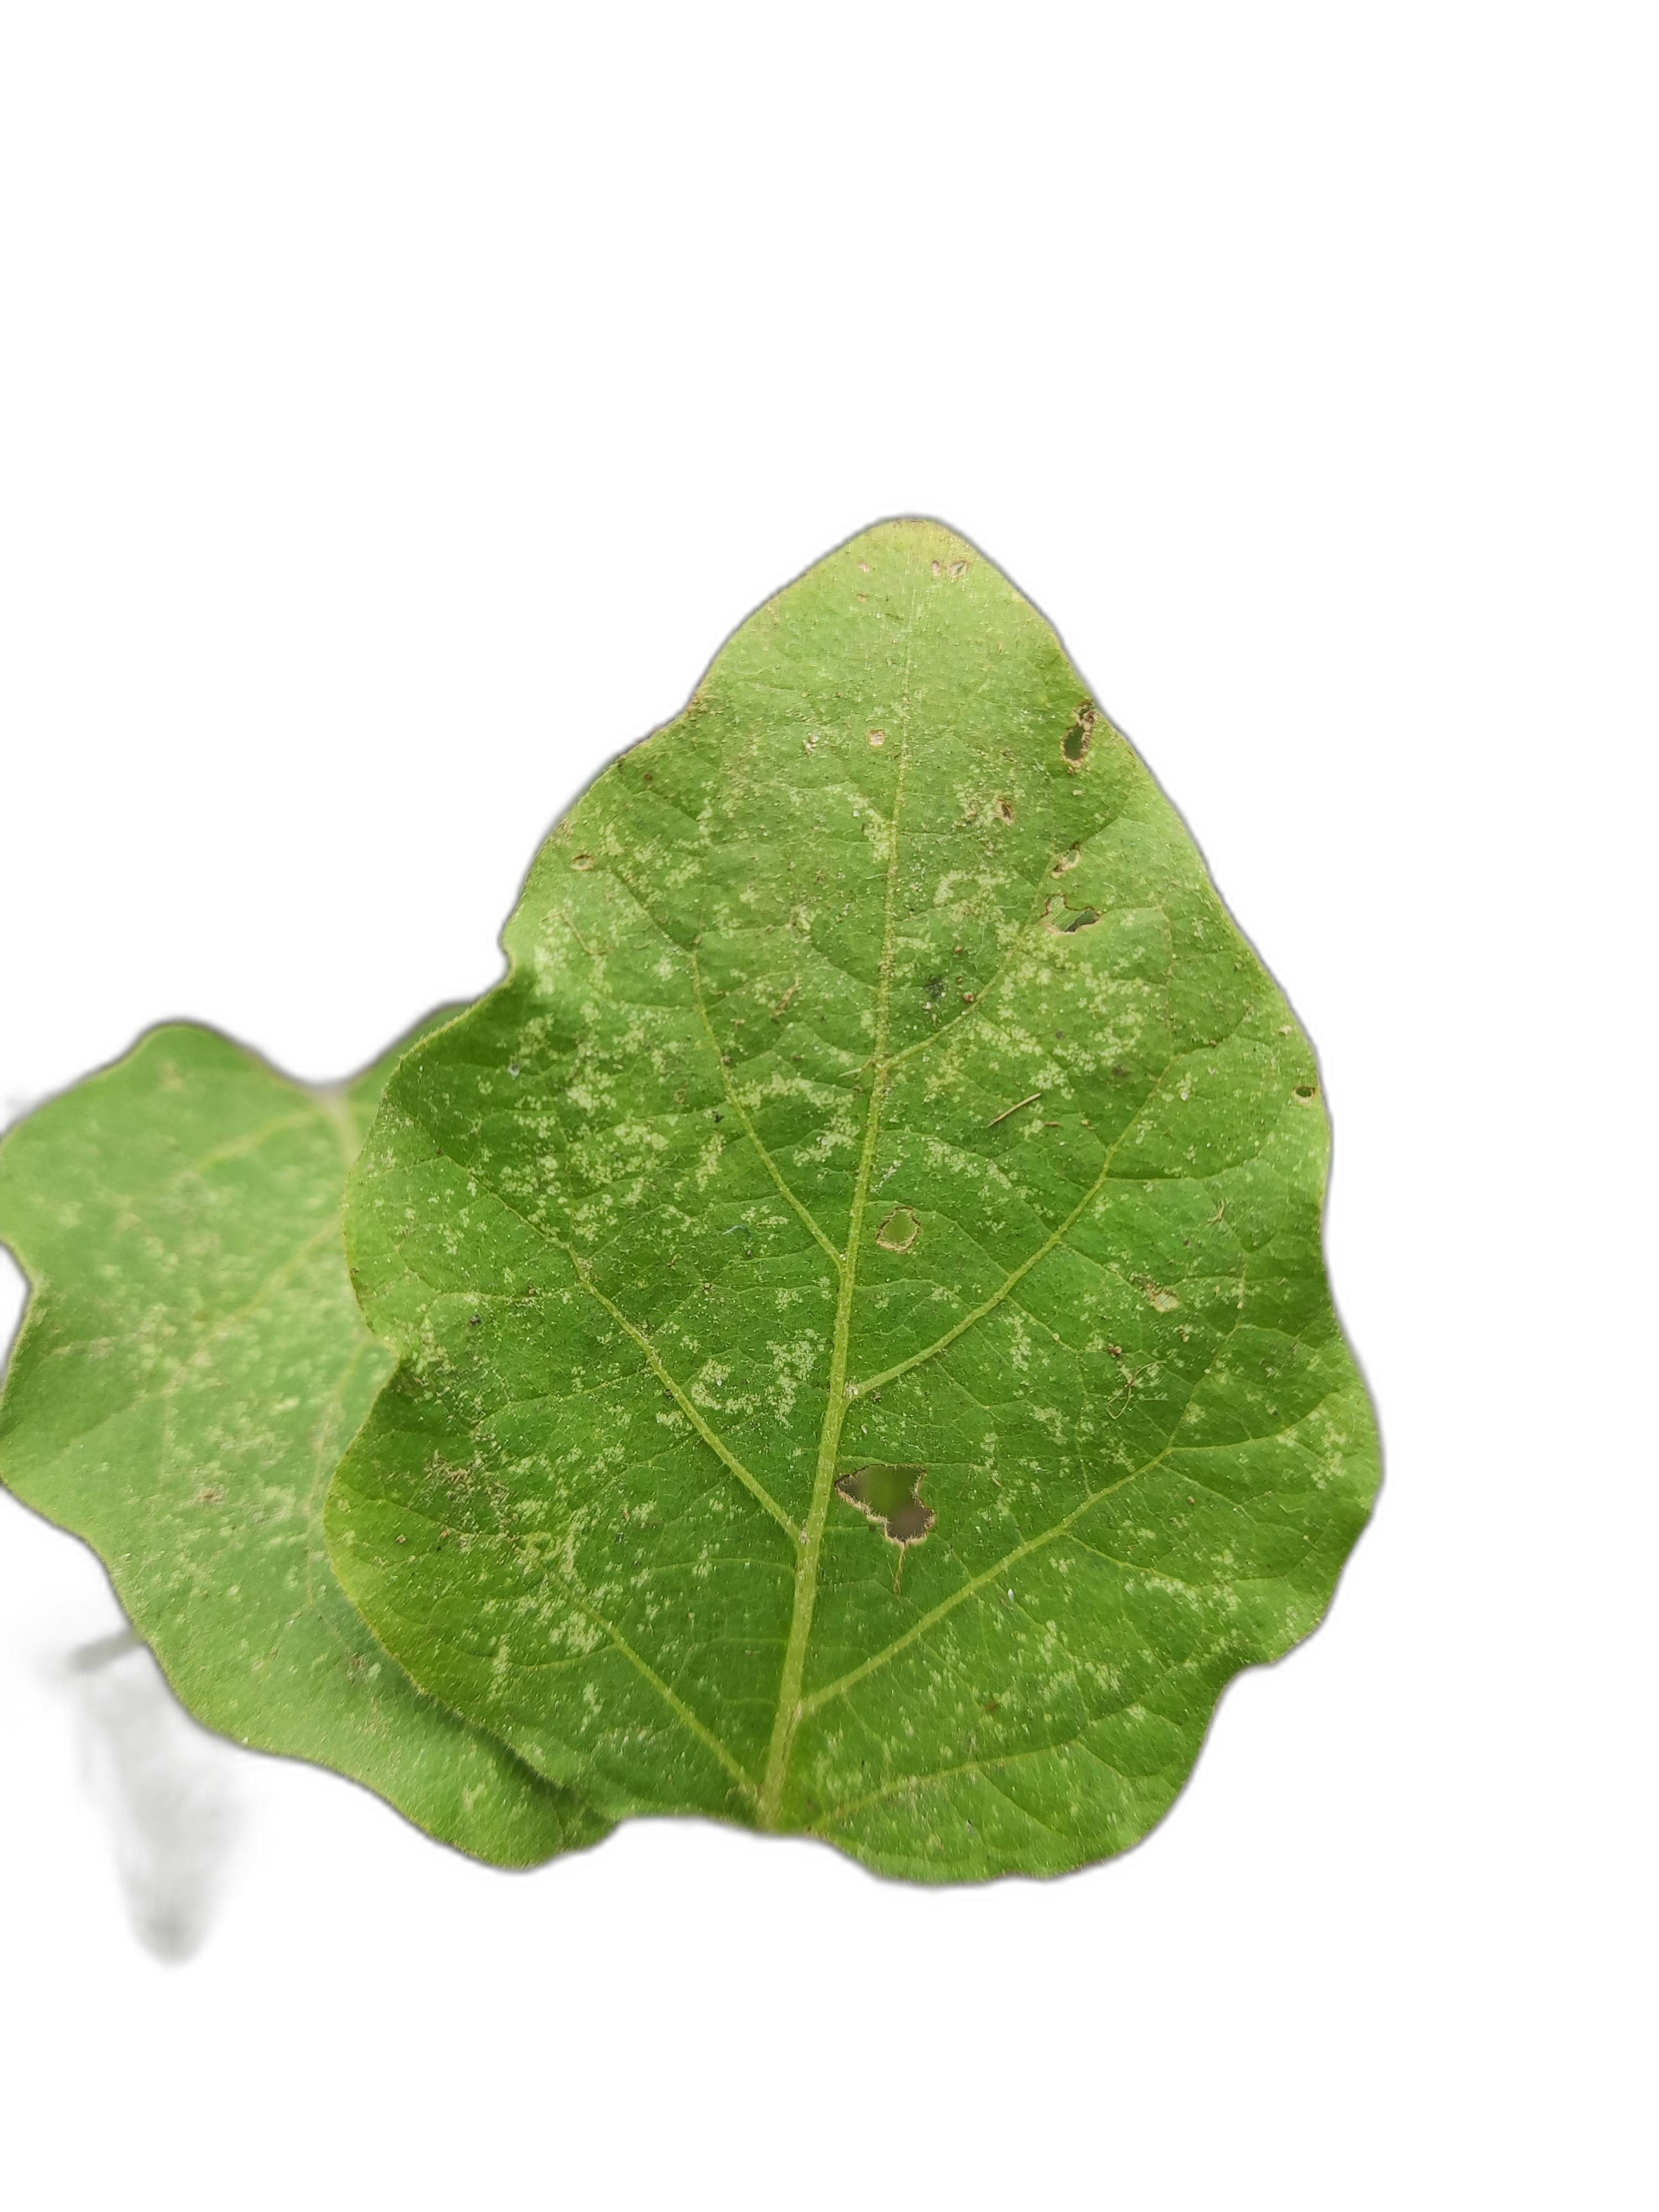
Label: Insect Pest Disease